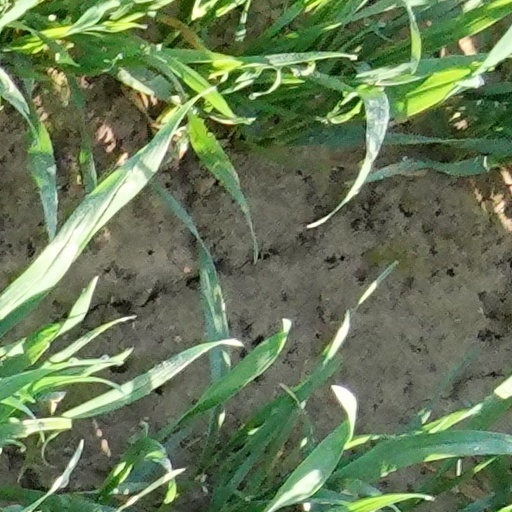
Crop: wheat